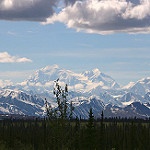
Label: mountain